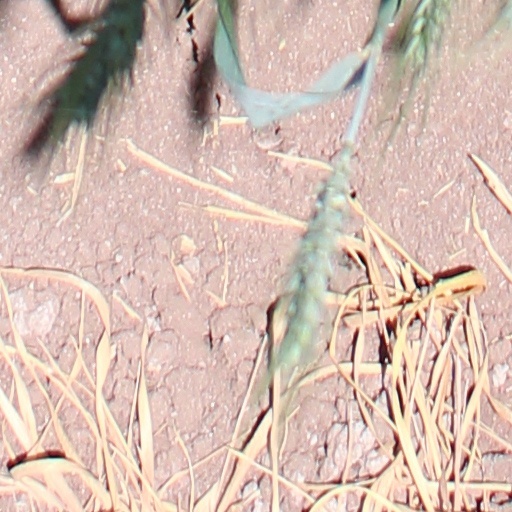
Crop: wheat